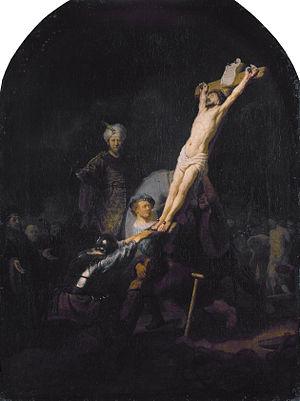
Ce qui suit est la liste des dessins de Rembrandt généralement acceptés comme étant autographes. Beaucoup sont des dessins préparatoires aux peintures ou aux gravures de Rembrandt.